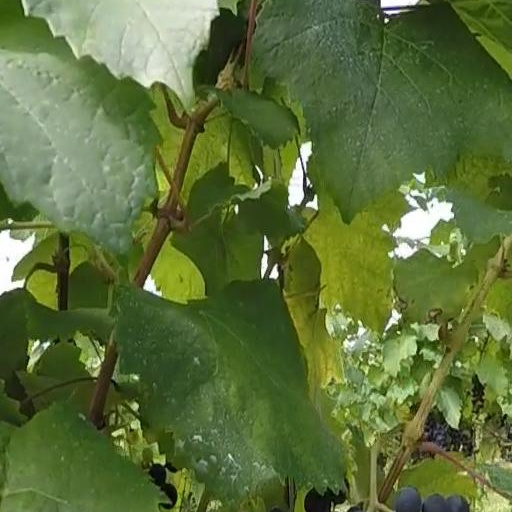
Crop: grape